Mama Dip's

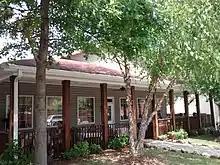
Mama Dip's

Mama Dip's is a traditional Southern country cooking restaurant located in Chapel Hill, North Carolina in the United States. It was founded by Mildred Cotton Council in 1976. The restaurant serves breakfast, lunch, and dinner, and offers a take-home menu. They sell items such as barbecue sauce, poppy seed dressing, pecan pie, souvenirs and apparel at the restaurant’s general store. "Mama Dip" (Mildred Council) also distributes her barbecue sauce and dressings to local specialty foods shops.